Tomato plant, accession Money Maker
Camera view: vertical (180 deg); turntable rotation: 180 degrees
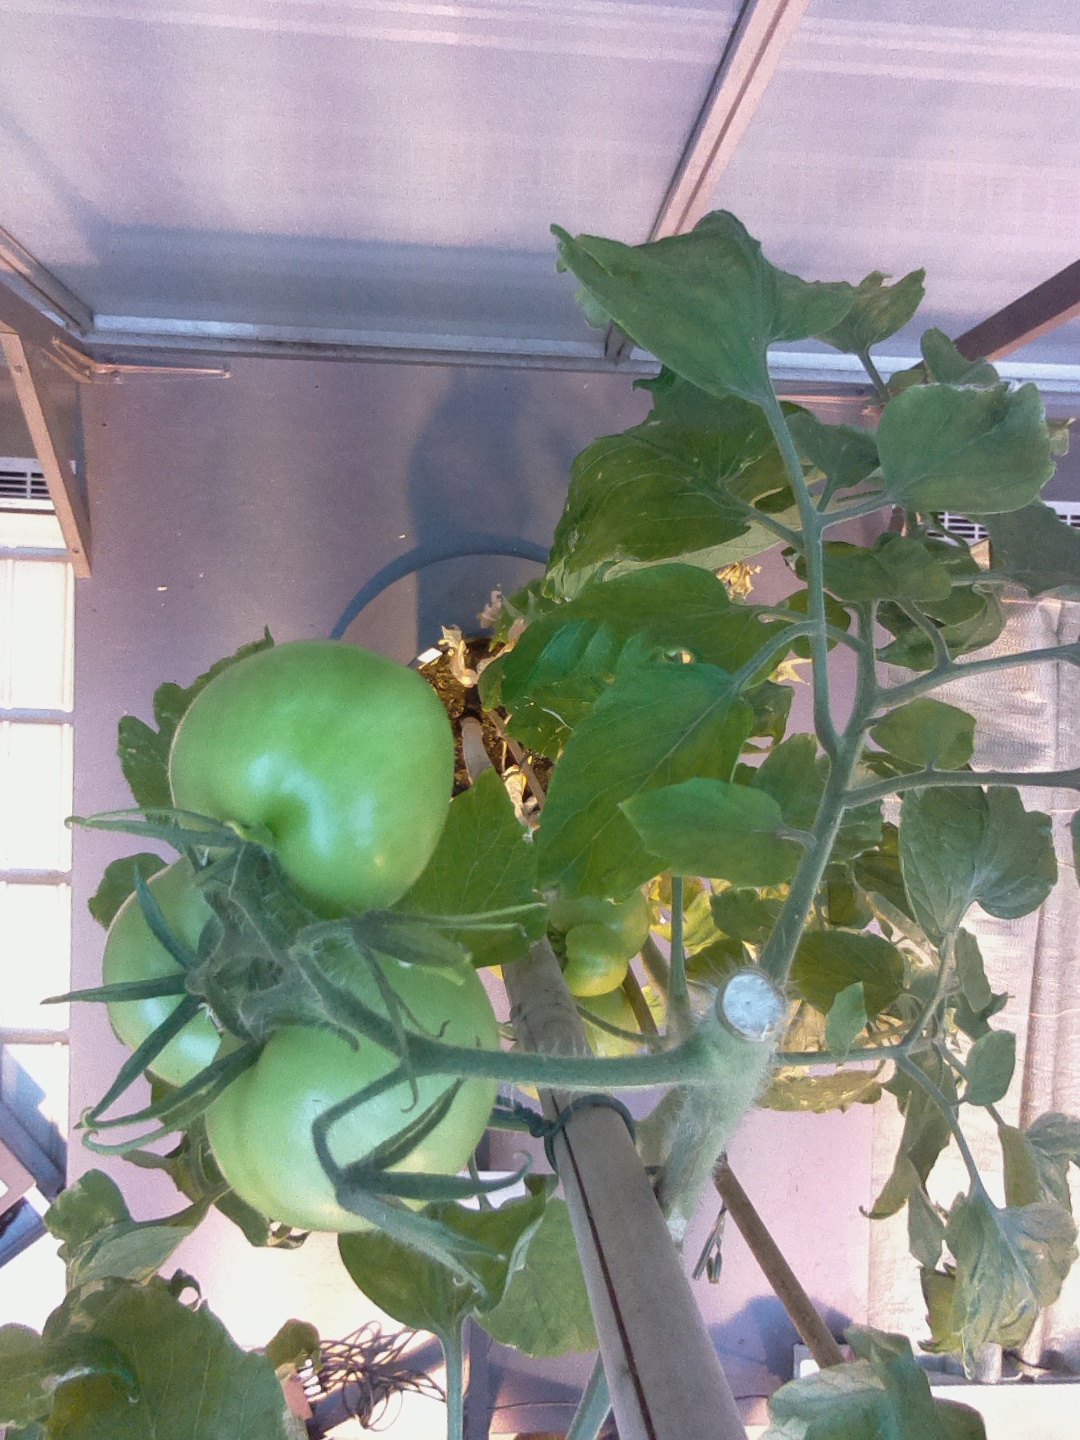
BBCH growth stage 79: 90% -100% of final fruit size